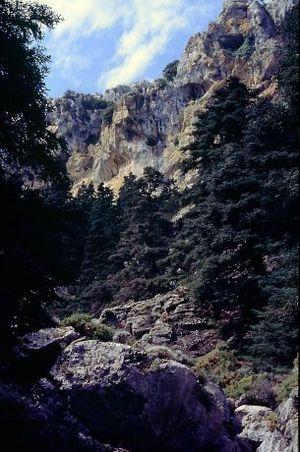
Les cordillères Bétiques sont un ensemble de systèmes montagneux qui s'étendent au sud de la péninsule Ibérique, depuis le golfe de Cadix jusqu'à Alicante et les Baléares. Elles font partie de l'arc de Gibraltar et sont composées des cordillères subbétique, pénibétique, prébétique et de la sierra de Tramontana.
Le Parc naturel de la Sierra de las Nieves d'une superficie de 20 163 ha, s'étend entre Ronda, Coin et Marbella dans la province de Malaga en Andalousie. Il englobe toute la sierra et possède 1919 mètres d'altitude au pic de Torrecilla. La Sierra de las Nieves doit son nom de l'époque arabe où l'on devait ramasser la neige au sommet des montagnes pour rafraîchir les boissons et conserver les aliments en état de fraîcheur.
Le sapin d'Andalousie ou sapin d'Espagne est une espèce d’arbre de la famille des Pinacées originaire d'Espagne.